Berthoud Pass

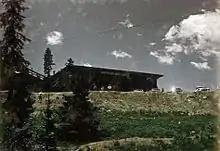
Berthoud Pass Lodge July 1963

The pass is named for Edward L. Berthoud, the chief surveyor of the Colorado Central Railroad during the 1870s. Accompanied by Jim Bridger, Berthoud discovered the pass in July 1861 while surveying a possible route for the railroad. Berthoud concluded that the pass was suitable as a wagon road, but not as a railroad, and was then hired by the Central Overland California and Pikes Peak Express Company to survey a route over the pass to Salt Lake.